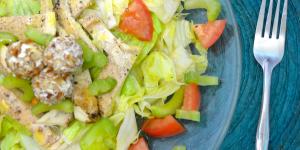
ensalada de pollo con apio y queso crema